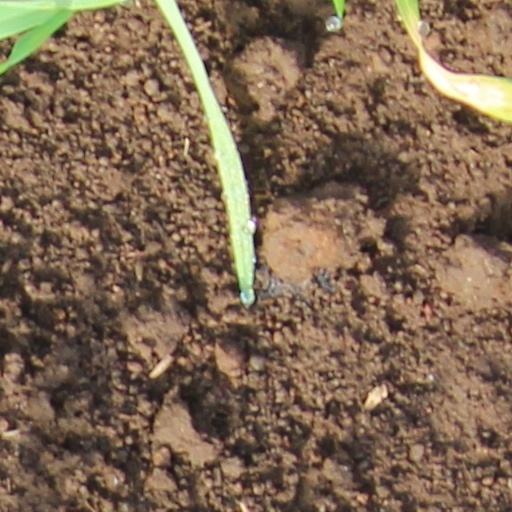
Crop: wheat